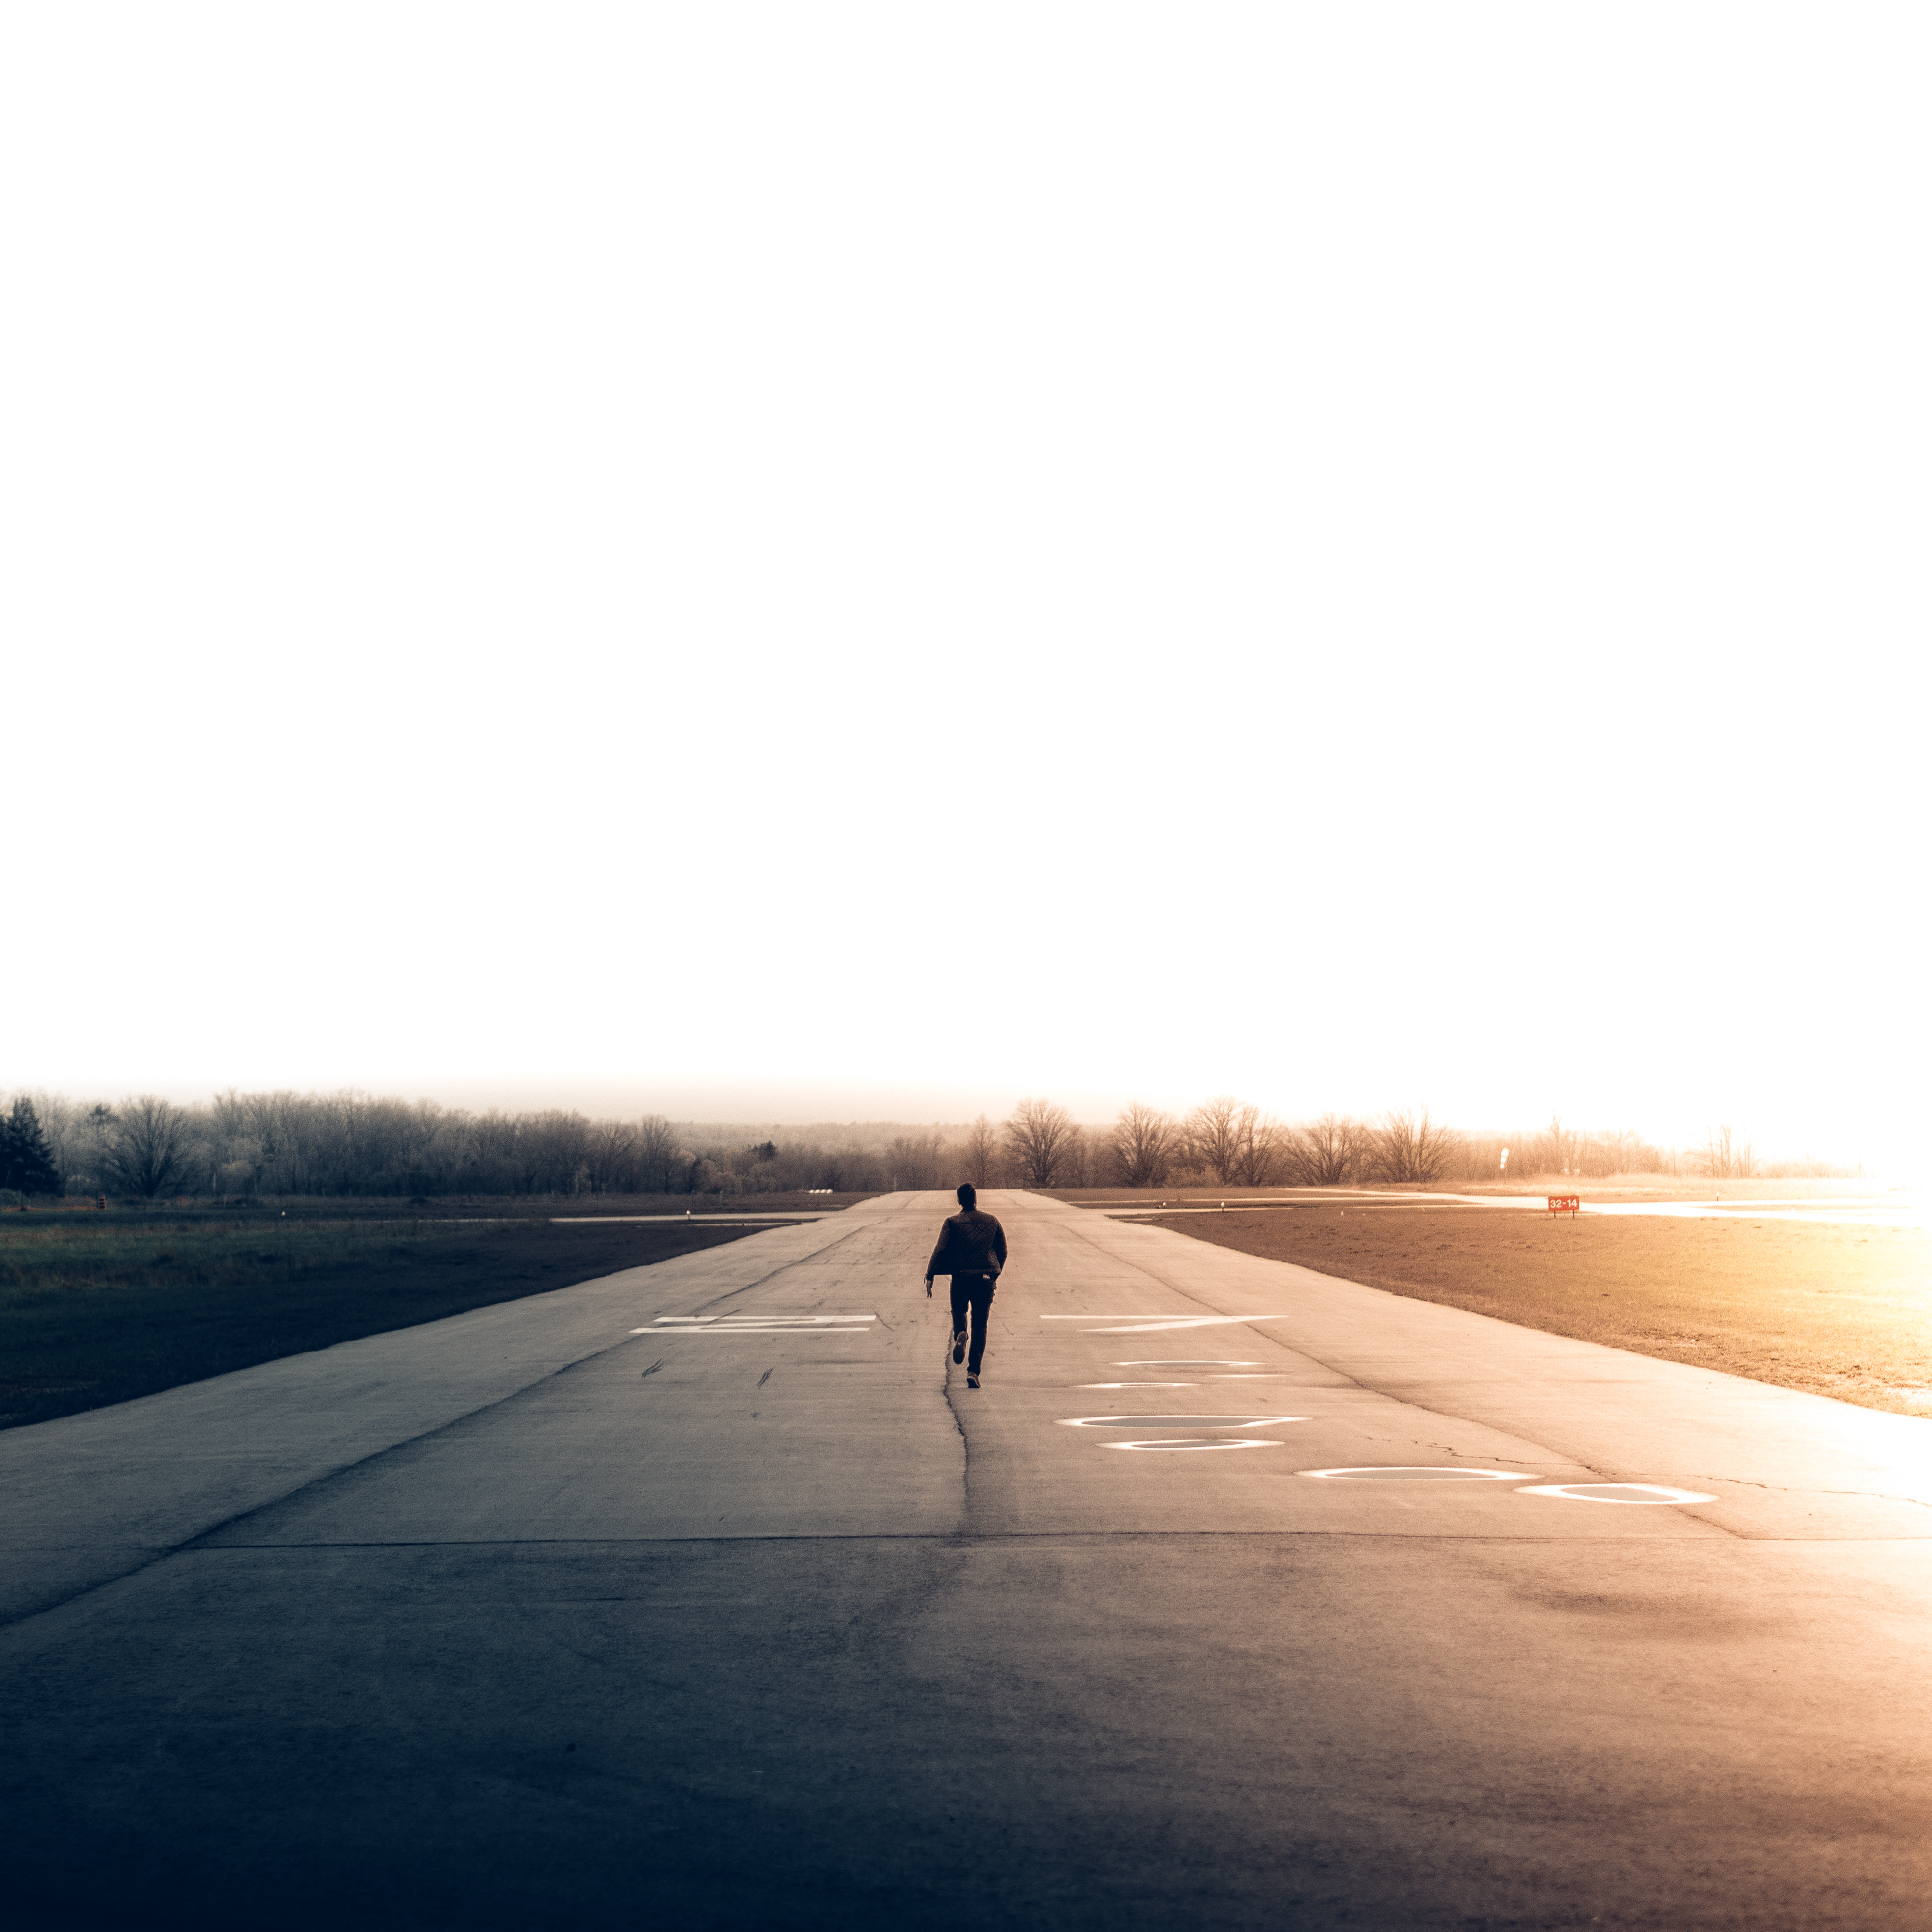
horizon, sunlight, line